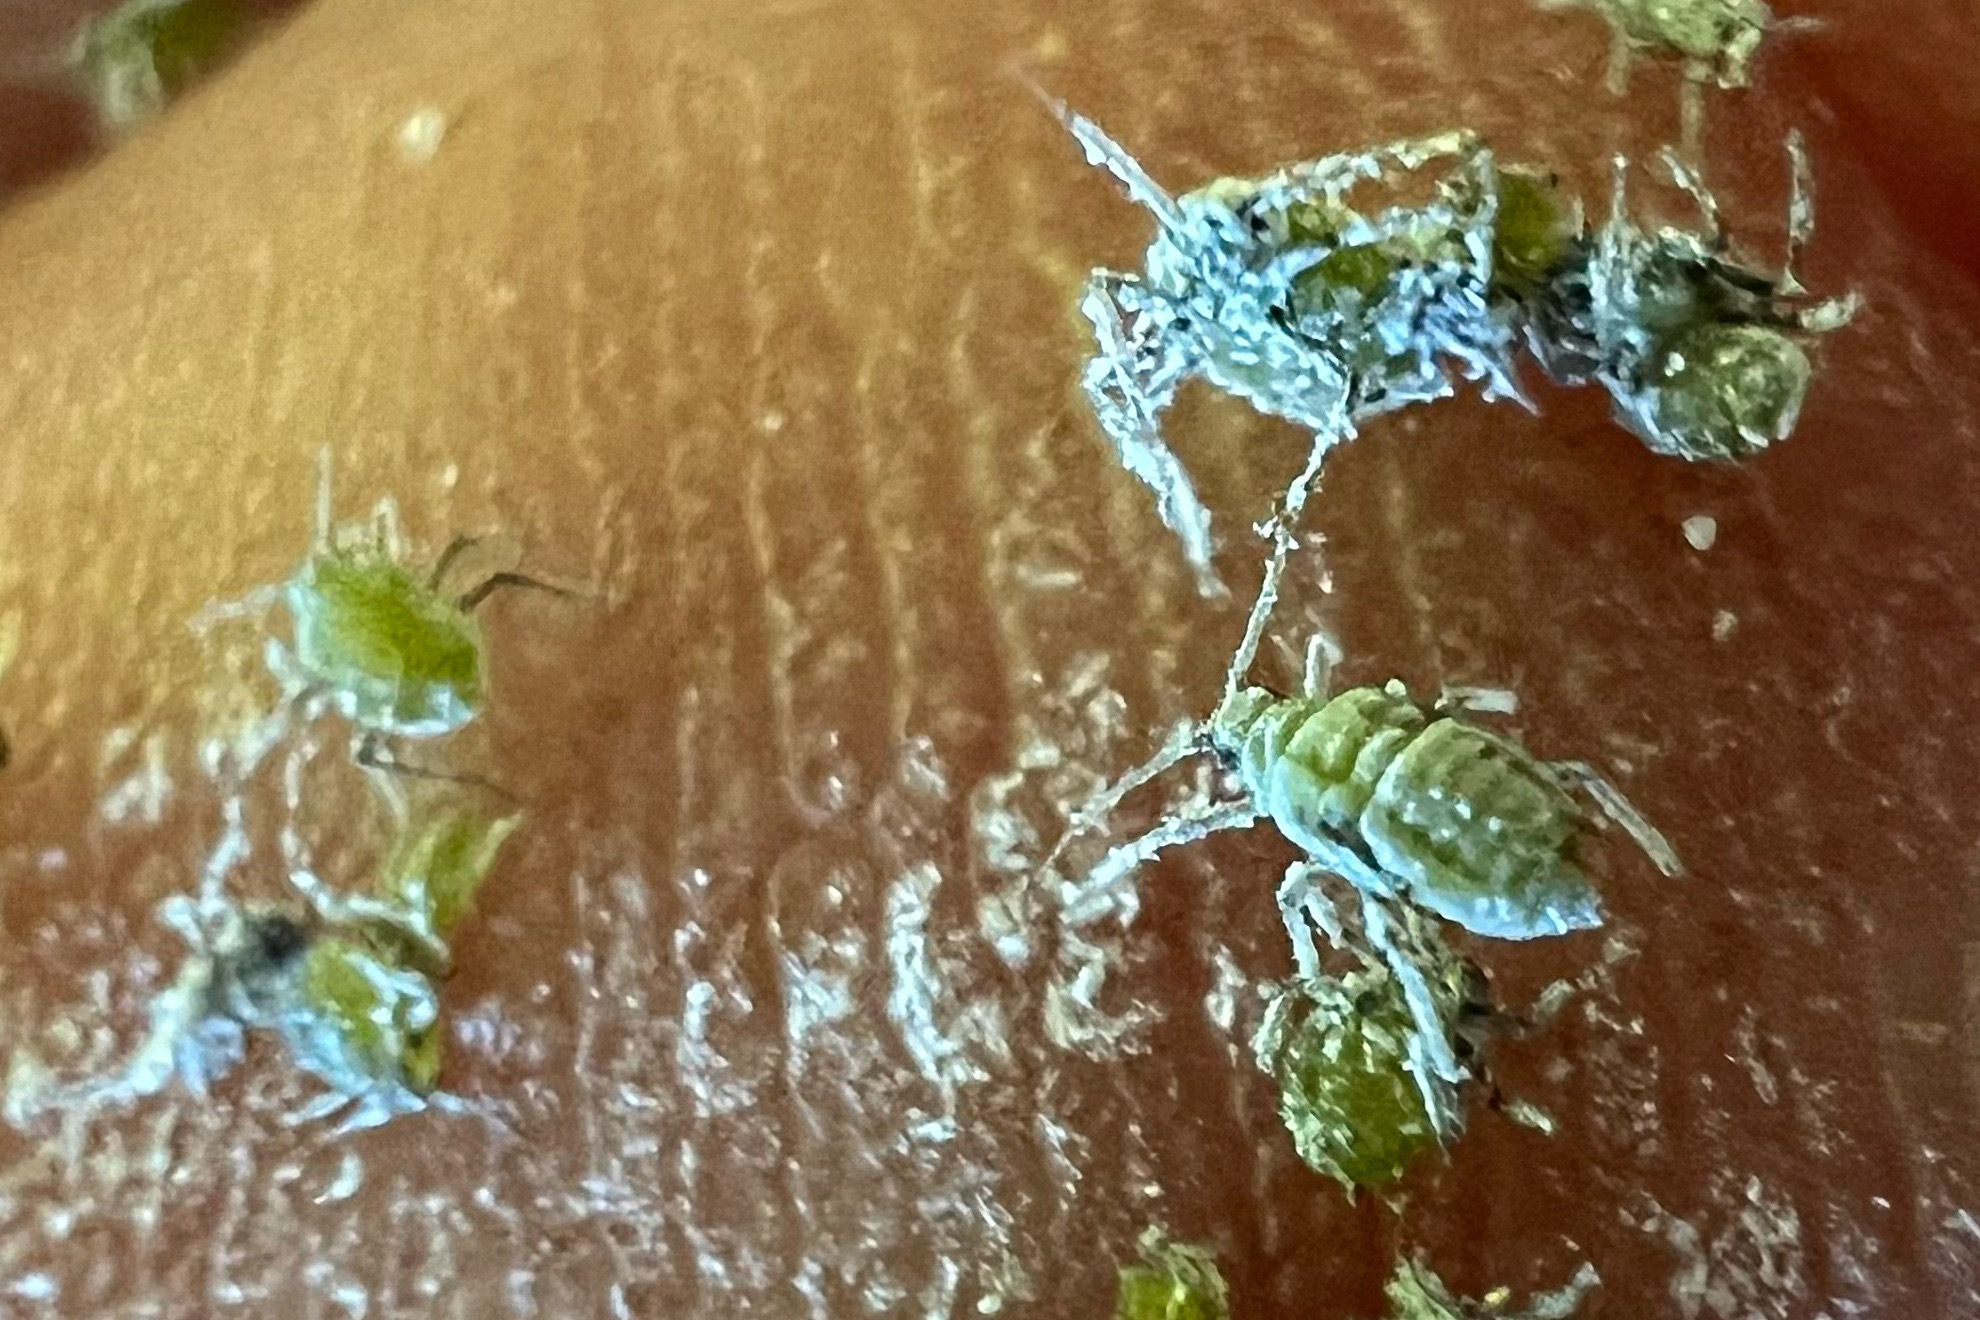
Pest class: cabbage_aphid